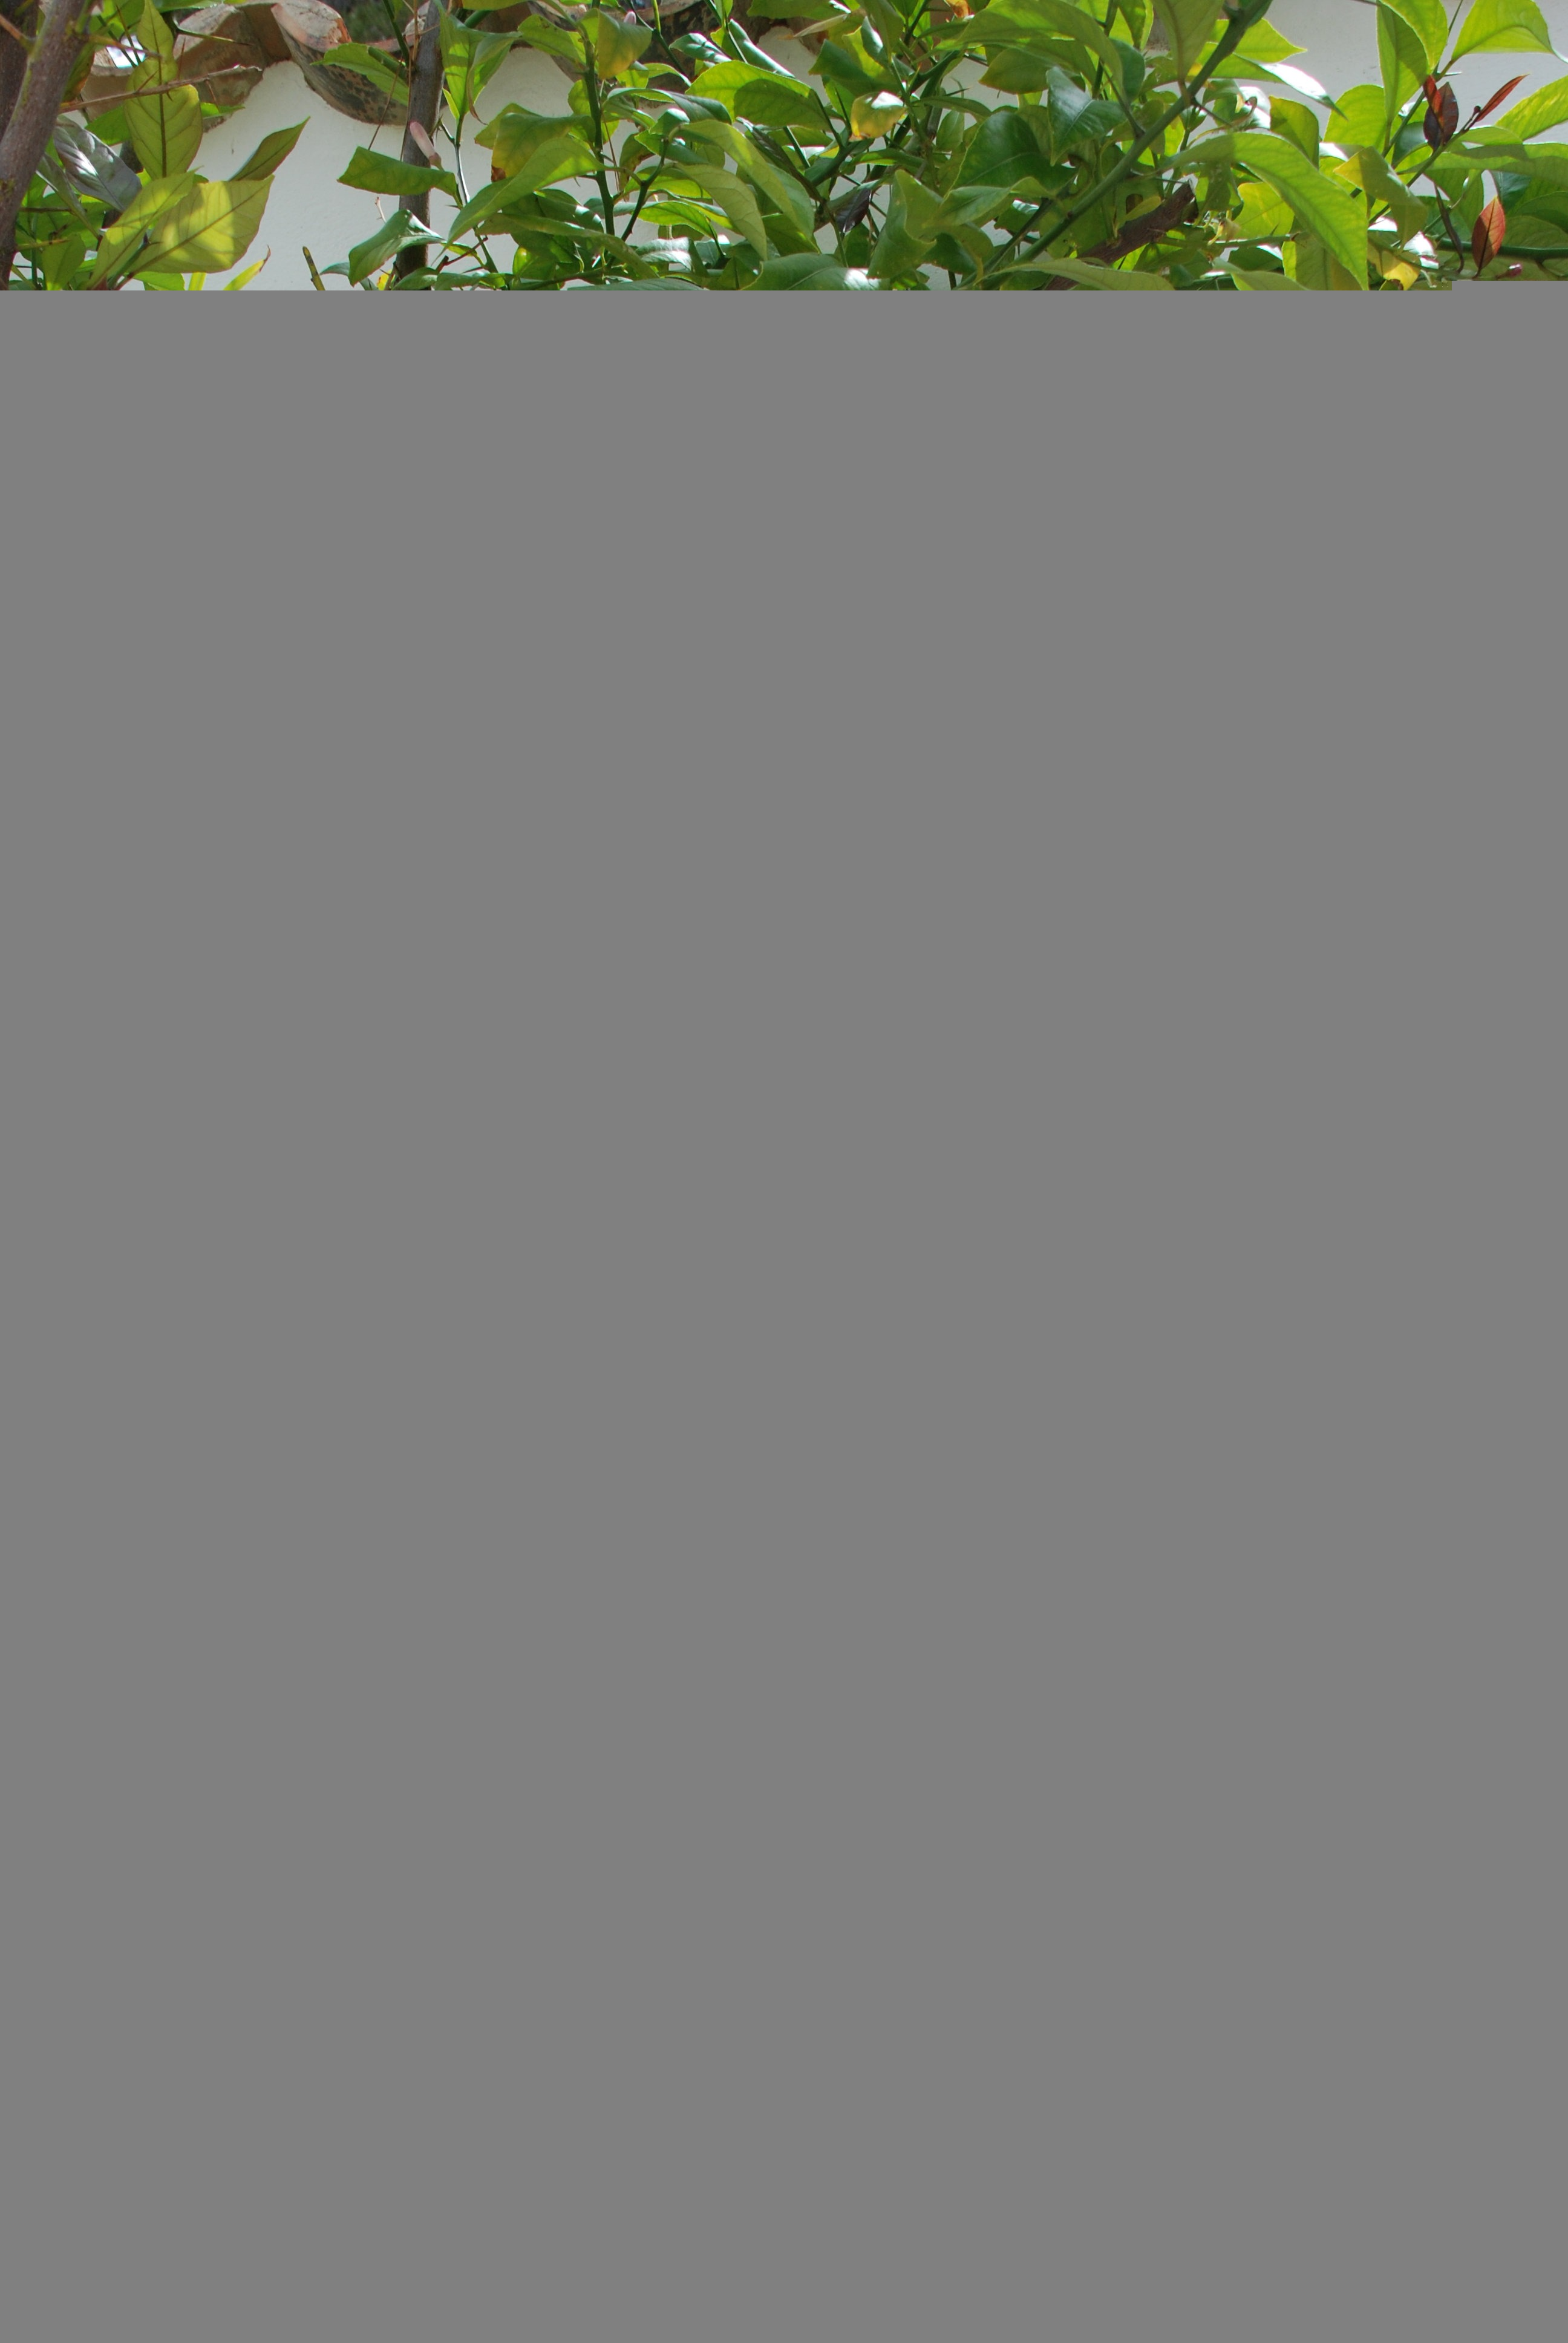
grass, cactus, window, pattern, line, green, mediterranean, curtain, garden, lizard, interior design, textile, spain, courtyard, design, bamboo, window covering, window treatment